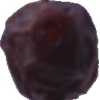
Label: dates